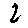
Label: 2